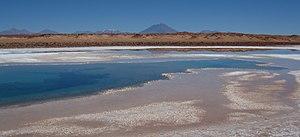
Ojo de mar dans le salar de Tolar Grande. Département de Los Andes, province de Salta, nord-ouest de l'Argentine.